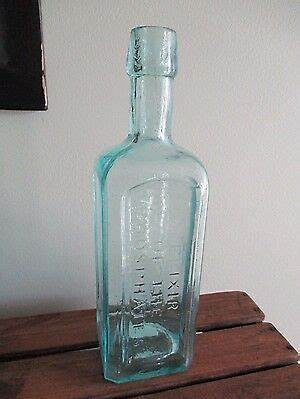
Waste category: glass